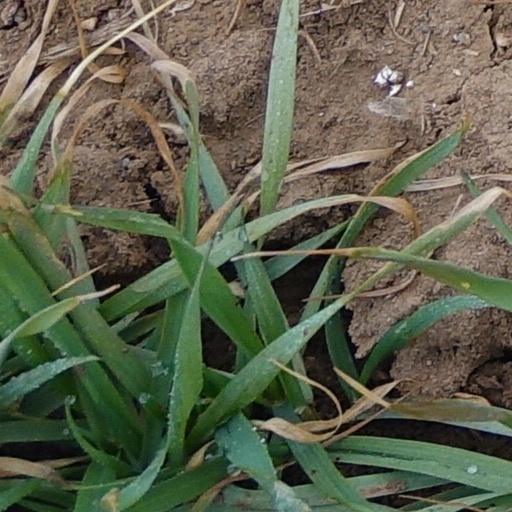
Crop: wheat